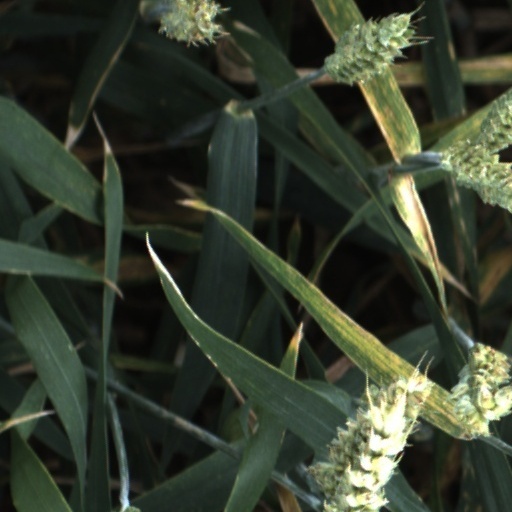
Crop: wheat